Appellation d'origine protégée (Switzerland)

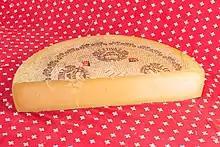
In 2000, the cheese L'Etivaz was the first Swiss product other than wine to obtain an "appellation d'origine contrôlée". In 2013, the certification was replaced by the "appellation d'origine protégée" (AOP). The AOC logo is visible on the rind.

In Switzerland, the appellation d'origine protégée (abbr. AOP ) is a geographical indication (see also Appellation) protecting the origin and the quality of traditional food products other than wines (wines have another label called appellation d'origine contrôlée, AOC, 'controlled designation of origin').